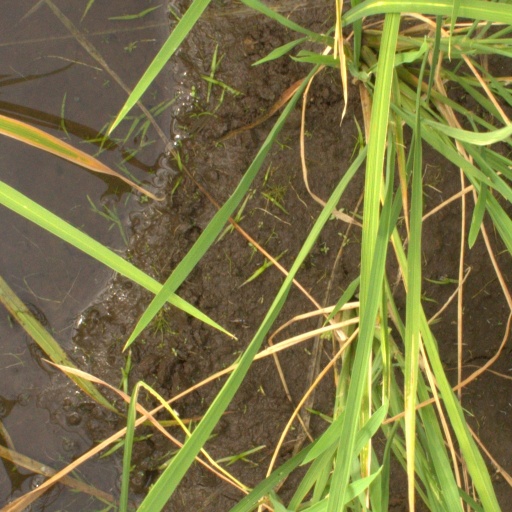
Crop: rice